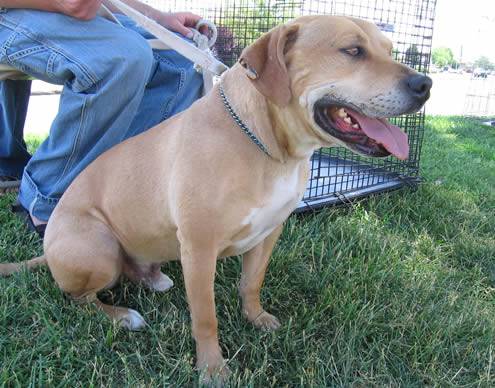
Label: dog